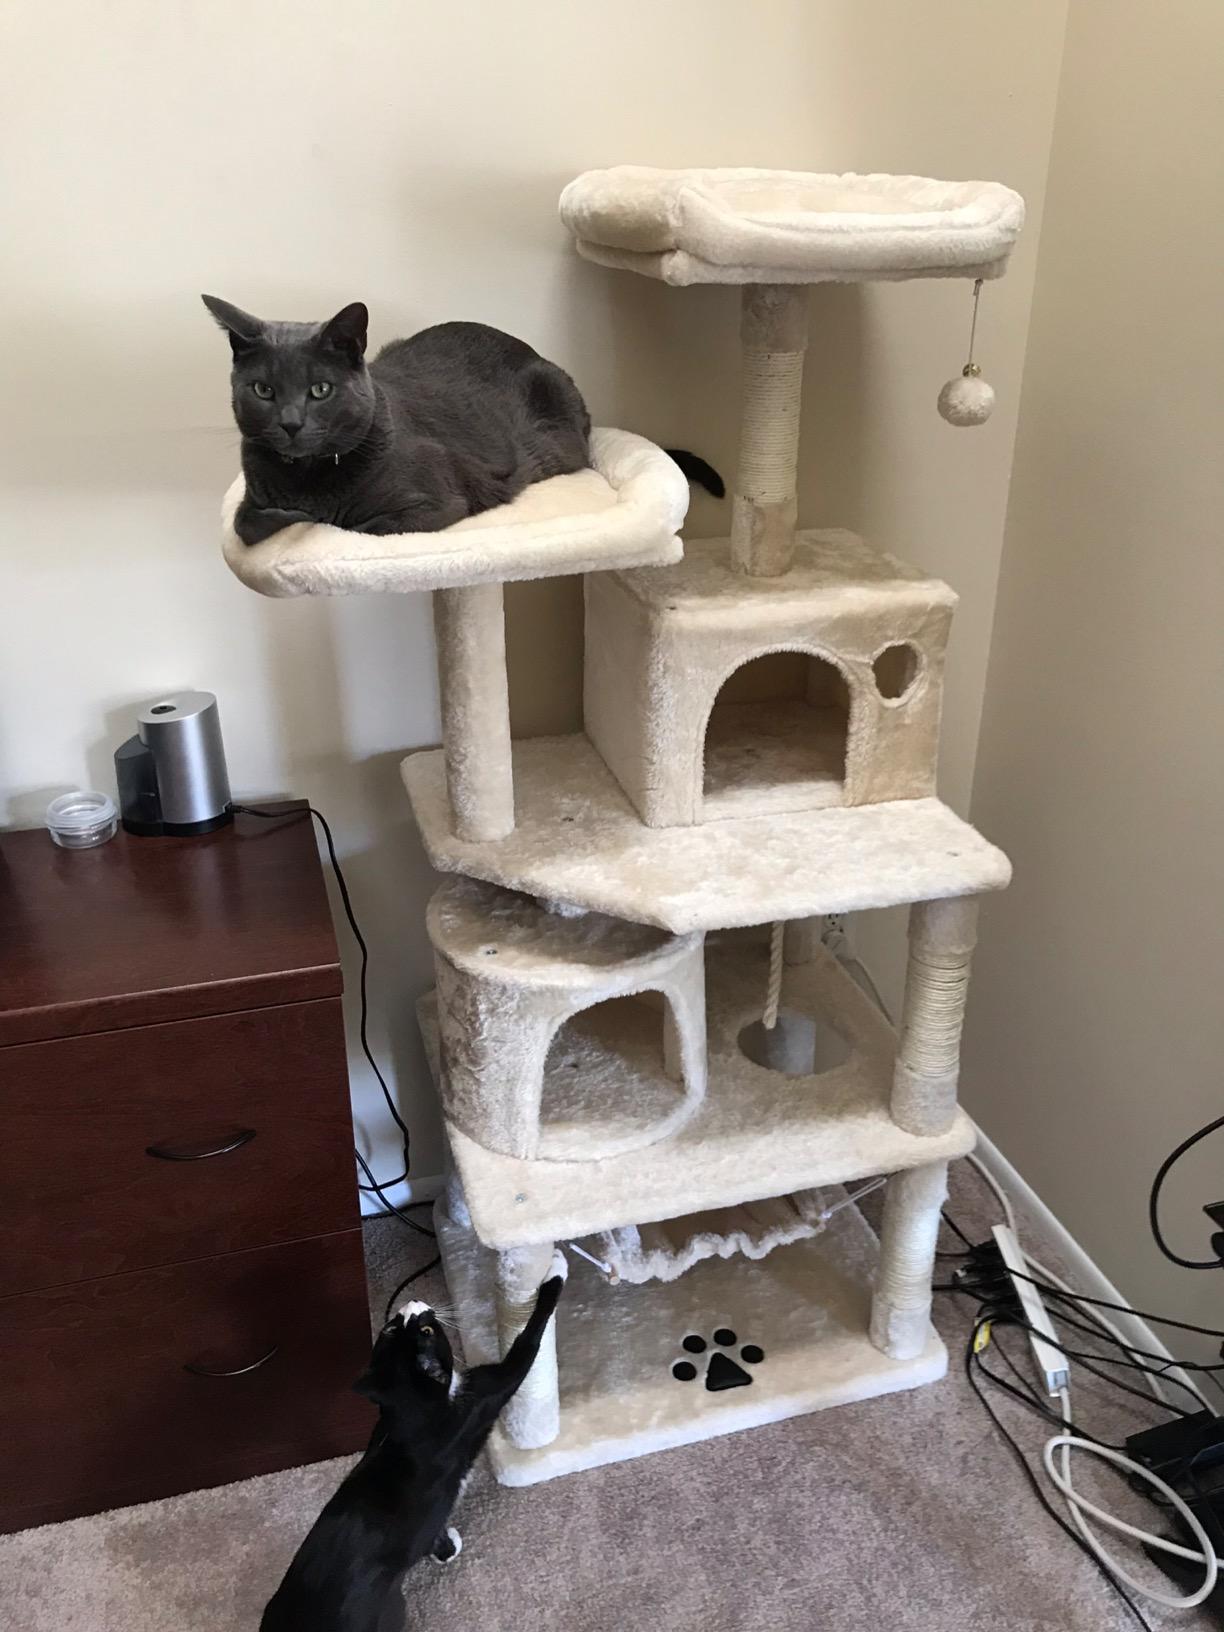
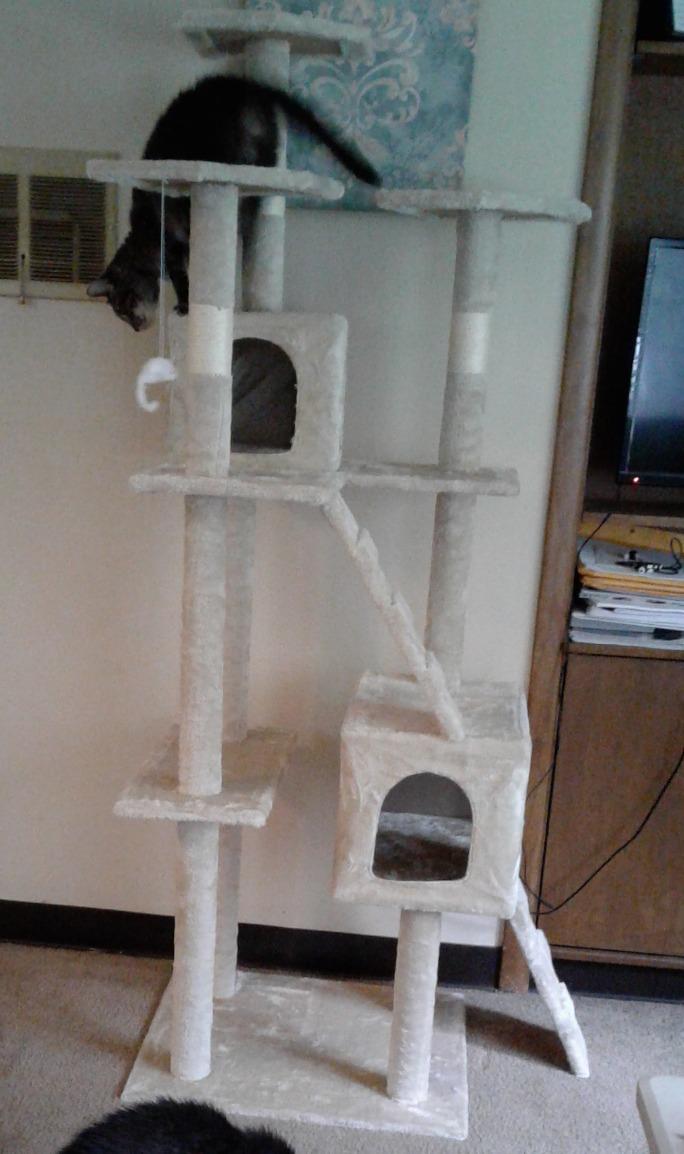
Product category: items_cat tree
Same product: no